Ed Gass-Donnelly

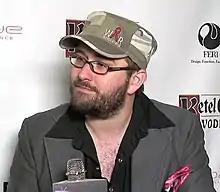
Gass-Donnelly interviewed in 2010

Ed Gass-Donnelly (born August 17, 1977) is a Canadian film director, screenwriter and producer. His first full-length film, "This Beautiful City", was released in 2008 and nominated for four Genies at the 29th Genie Awards. In January 2011 Gass-Donnelly was selected as one of the top ten film makers to watch by "Variety".